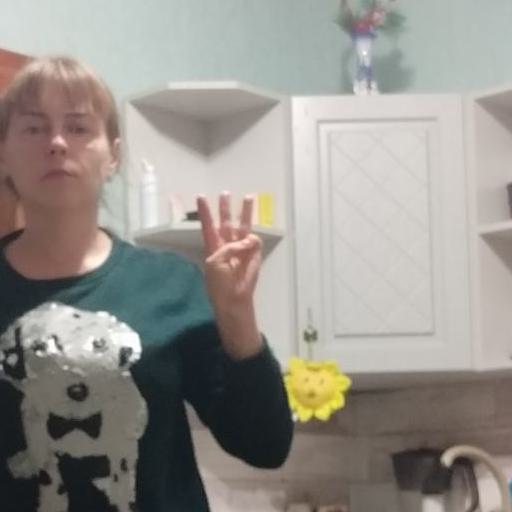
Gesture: three